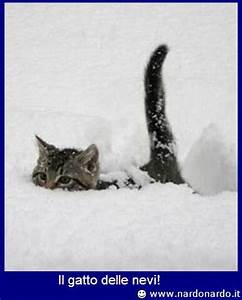
Label: cat